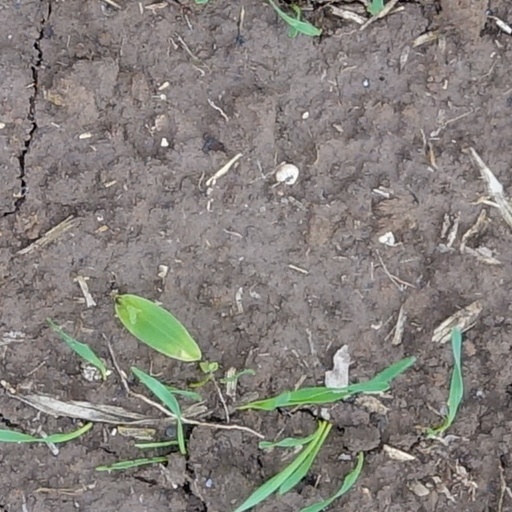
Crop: wheat